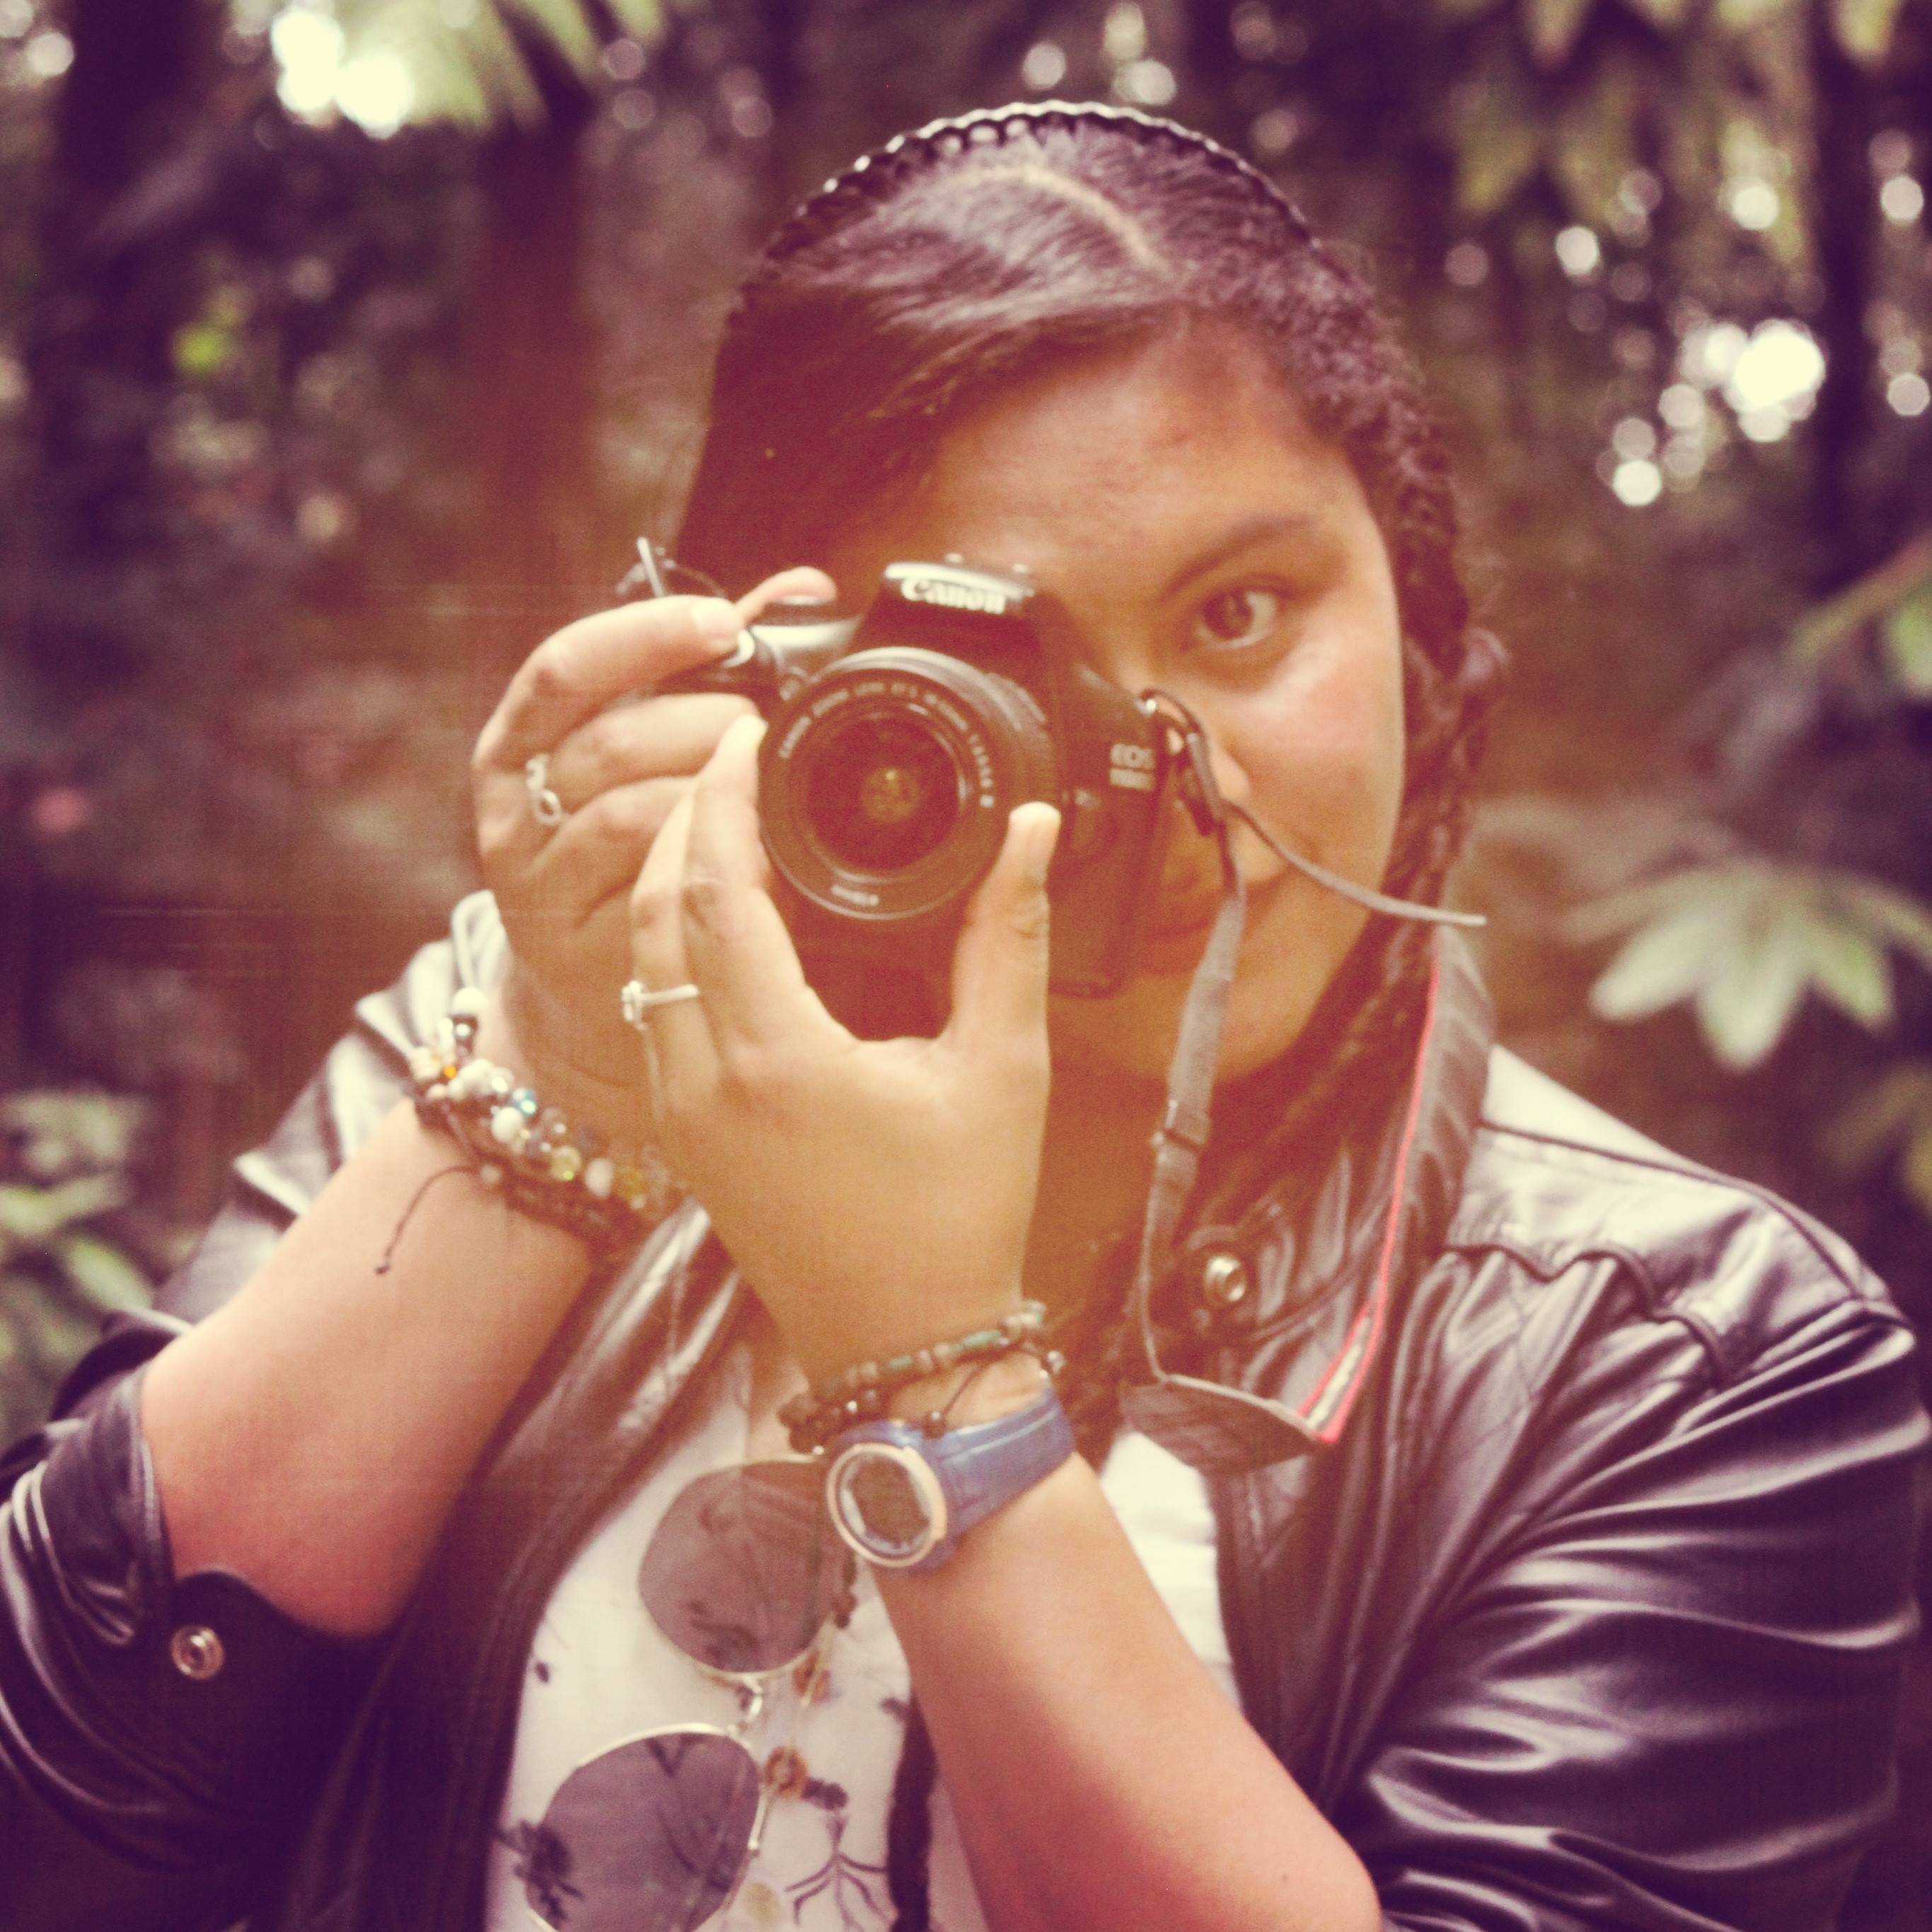
woman, photograph, cool, beauty, natural environment, selfie, sunlight, photography, tree, sky, eye, leaf, lip, photographer, hand, summer, camera, smile, cameras optics, happy, forest, photo shoot, brown hair, lens flare, long hair, portrait photography, love, black hair, portrait